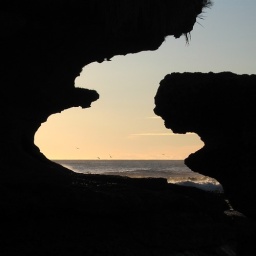
rock silhouettes in the late afternoonbeachLincoln University BIOS211 field tripTruman's TrackPunakaikiPaparoa National ParkWestlandNew Zealand